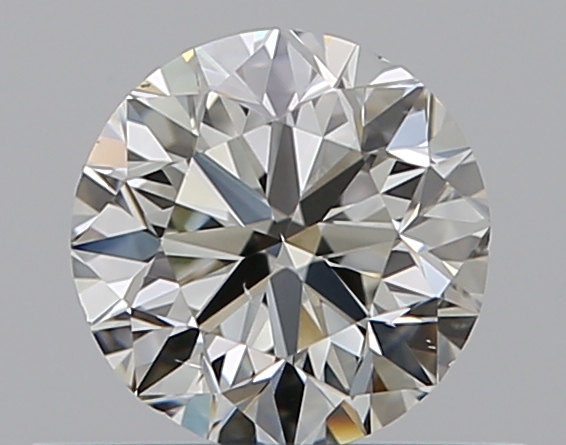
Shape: round
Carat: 0.5
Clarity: VS2
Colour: J
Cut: VG
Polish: EX
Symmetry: VG
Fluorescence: ST
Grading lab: GIA
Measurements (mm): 4.92 x 4.98 x 3.18